NZ Cycling Conference

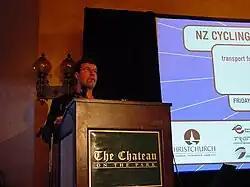
Mayor Garry Moore opening the 2001 conference

The 3rd conference was held on 21–22 September 2001. The conference theme was ""Transport for Living"". The keynote speaker was Karel de Roy, a traffic engineer and transport planner from the Netherlands.